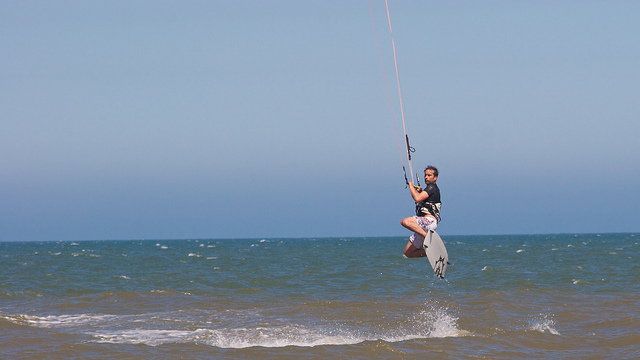
user: Given an image and a question. Answer the question in a short answer. Question: What is this person hanging from? Short Answer:
assistant: parachute